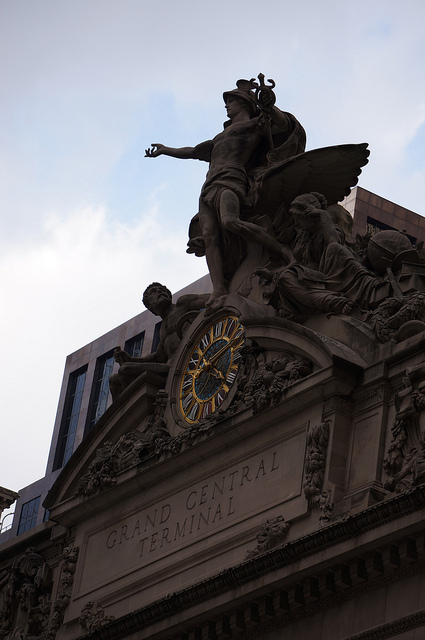
A train terminal has decorative figurines and a clock.